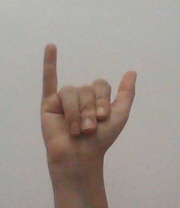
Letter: ya